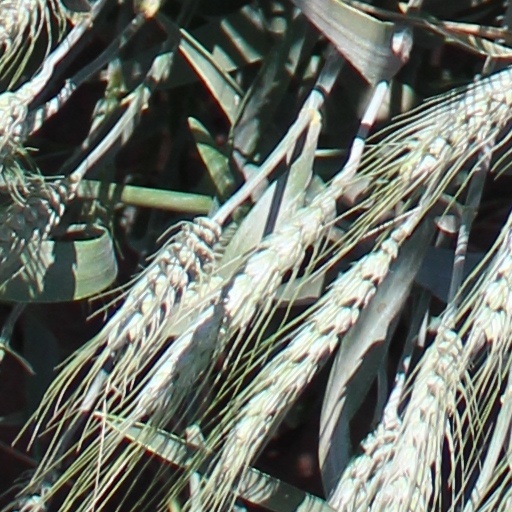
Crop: wheat